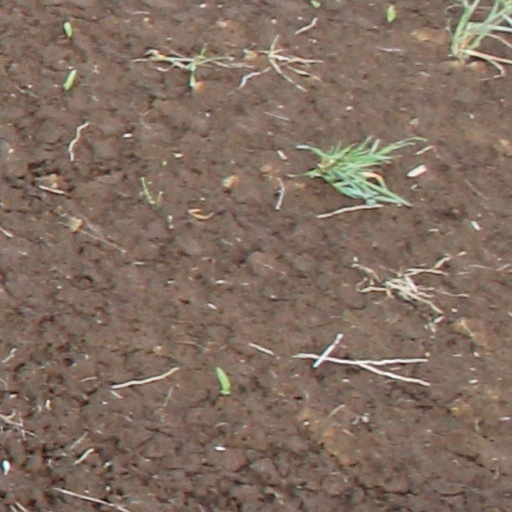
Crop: wheat